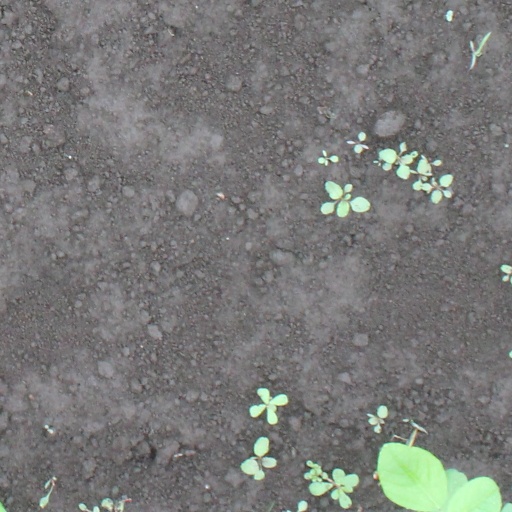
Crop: soybean